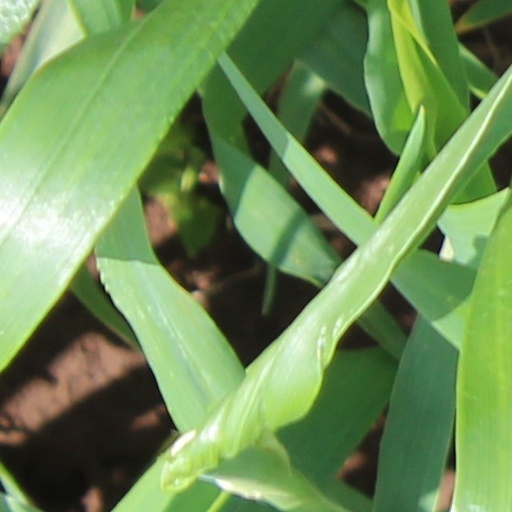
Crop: wheat